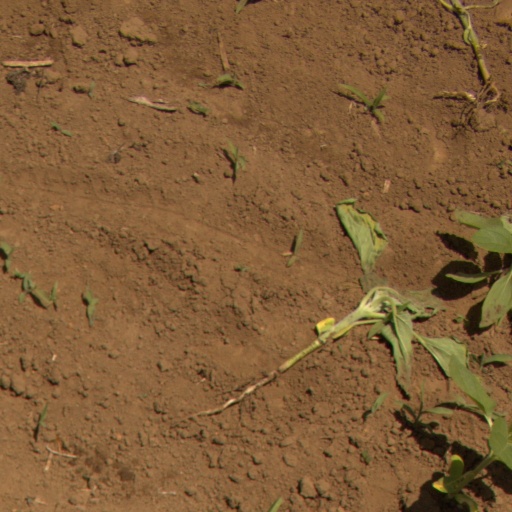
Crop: Jerusalem artichoke